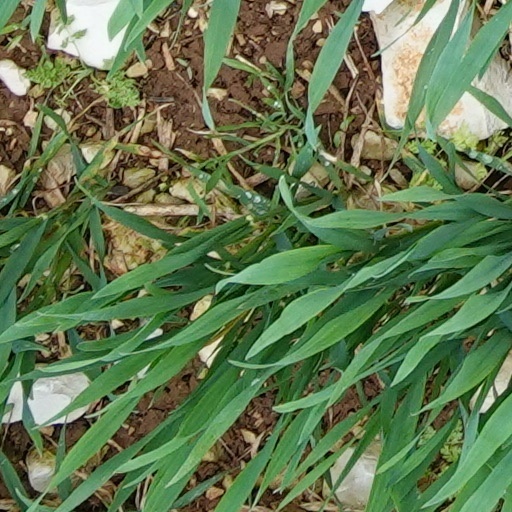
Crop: wheat